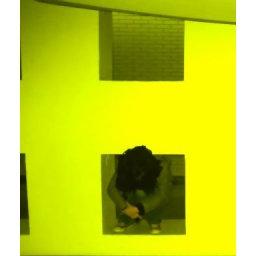
bear in the wall head down